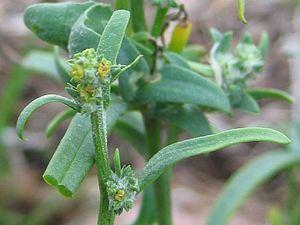
L'arroche du littoral est une espèce végétale de la famille des Amaranthaceae. Elle est courante sur les plages de nombreux endroits au monde. C'est une plante annuelle formant des tiges dressées de taille variant entre 30 cm et 1 m.
La Baule-Escoublac est une commune de l'Ouest de la France, dans le département de la Loire-Atlantique, en région Pays de la Loire. Située sur le littoral atlantique, elle fait partie de la Côte d'Amour, entre Le Pouliguen et Pornichet.